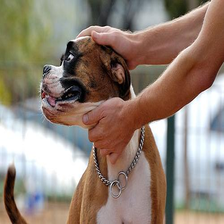
Species: dog
Breed: boxer